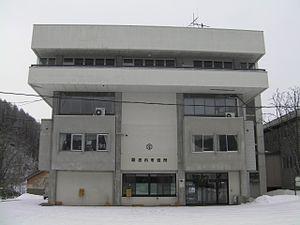
Utashinai est une ville située dans la préfecture de Hokkaidō, au Japon.